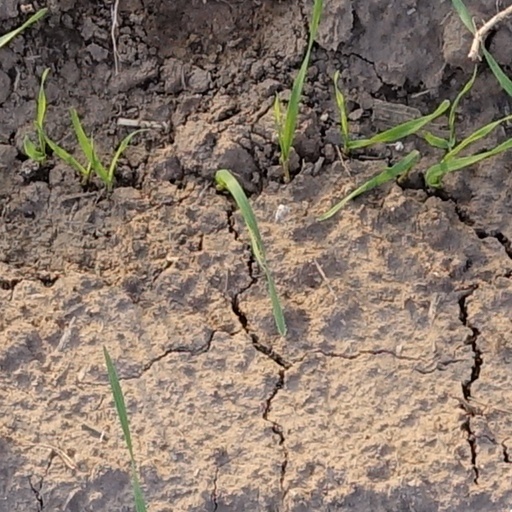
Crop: wheat